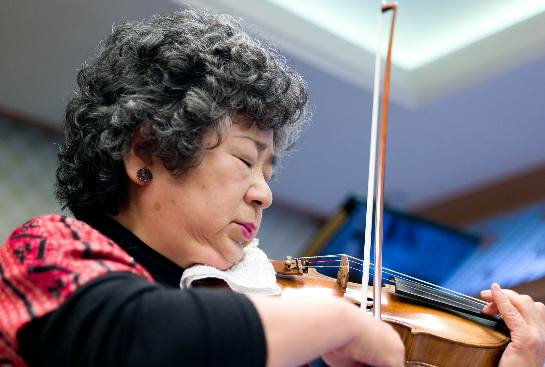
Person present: Yes